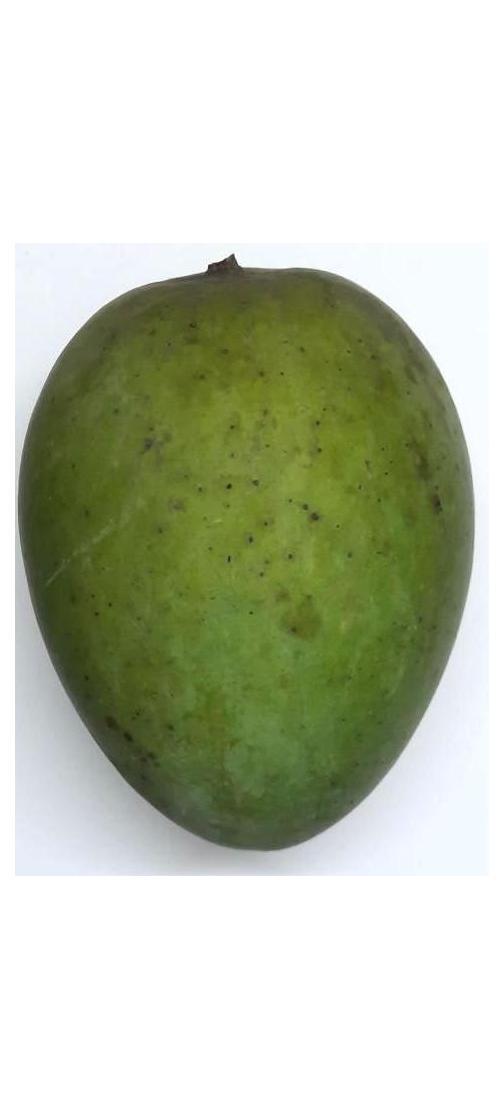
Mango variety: Harivanga